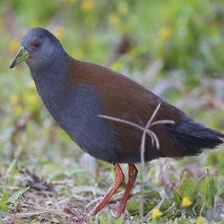
Species: BLACK TAIL CRAKE
Scientific name: AMAURORNIS BICOLOR